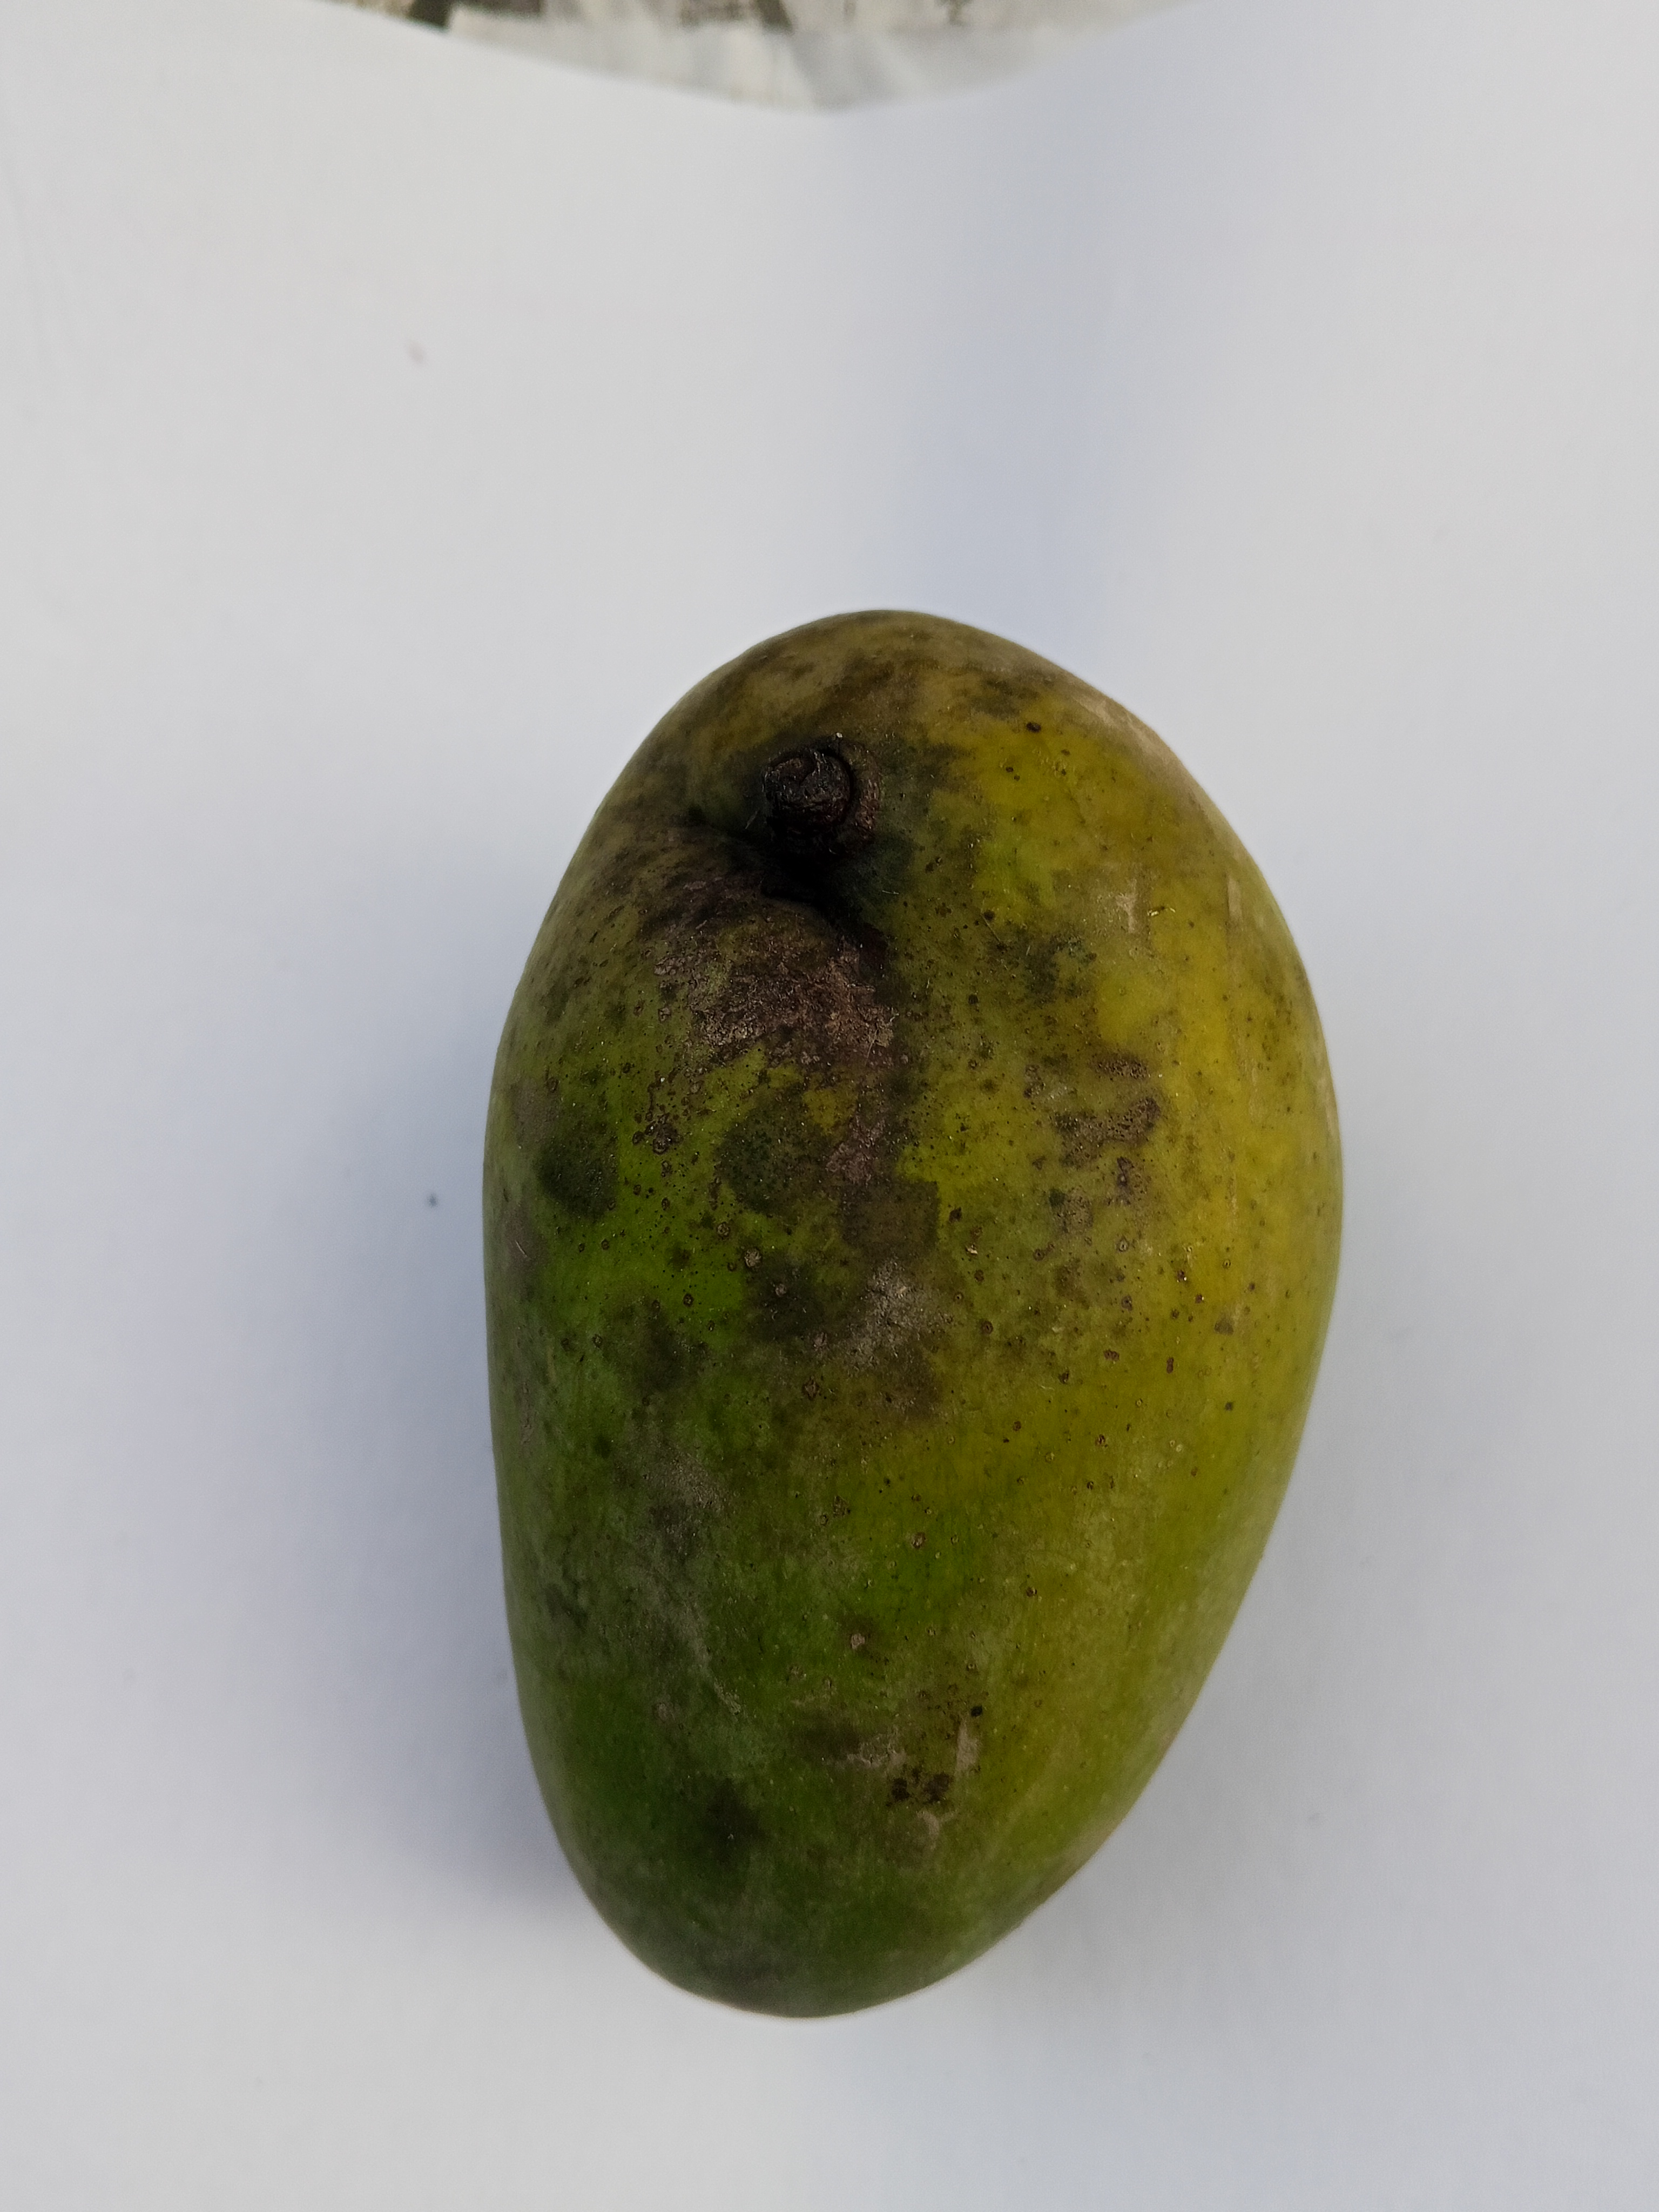
Mango variety: Amrapali